Horsebus

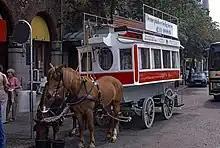
Preserved 1857 horse bus in Copenhagen, 1986

The public transport system of Berlin is the oldest in Germany. In 1825 the first bus line from Brandenburger Tor to Charlottenburg was opened by Simon Kremser, running to a timetable. The first bus service inside the city operated from 1840 between Alexanderplatz and Potsdamer Bahnhof. It was run by Israel Moses Henoch, who had organized the cab service since 1815.